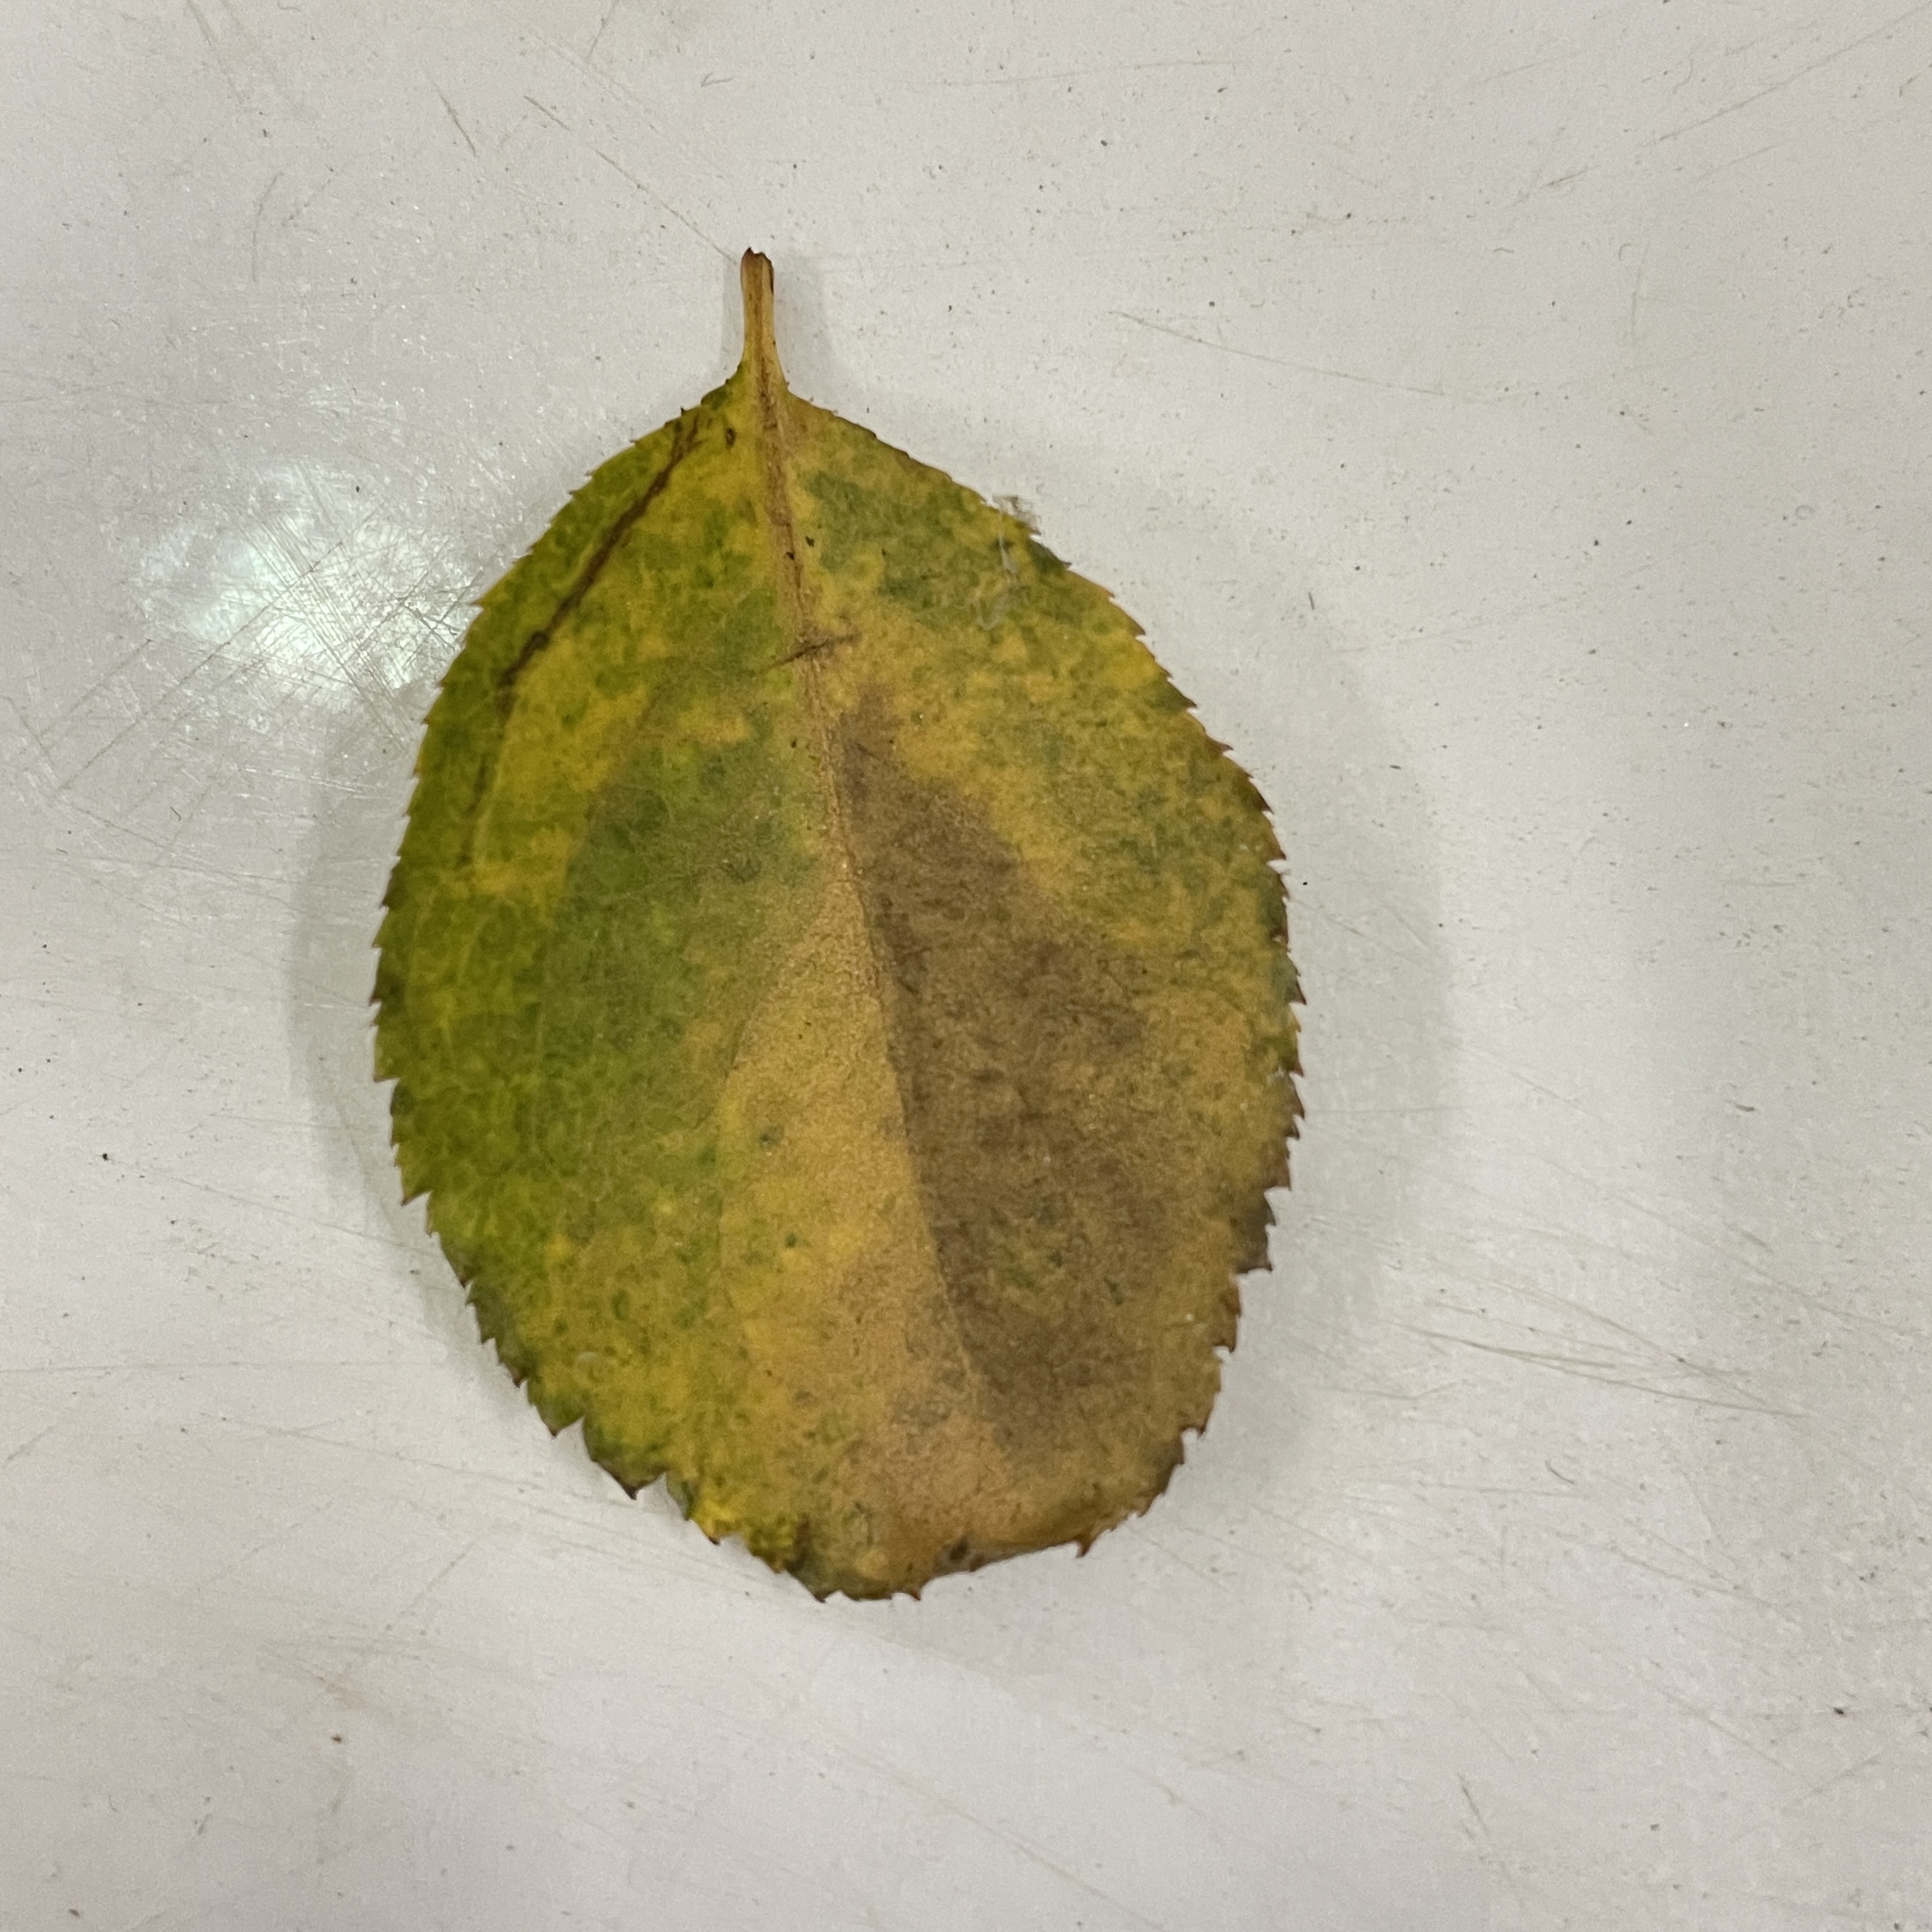
Label: Black Spot